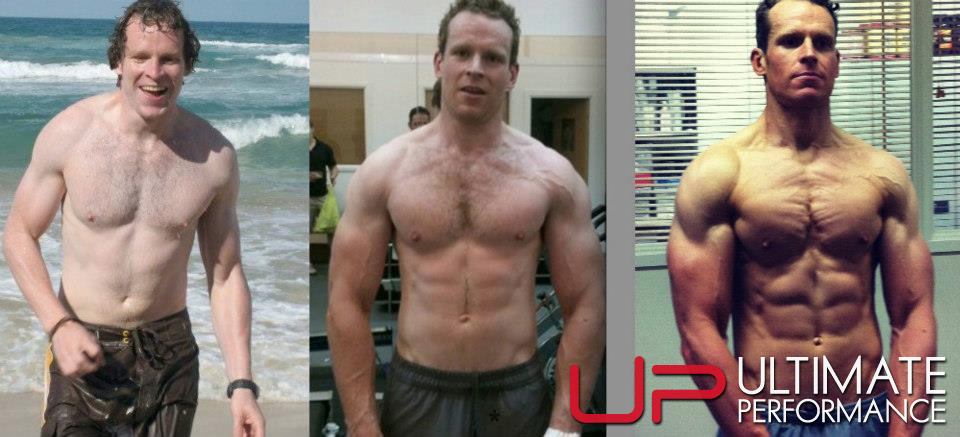
Gender: men